Electron-transfer dissociation

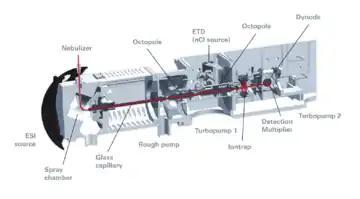
Bruker high capacity ion trap with ETD (schematic diagram)

Electron transfer dissociation takes place in an ion trap mass spectrometer with an electrospray ionization source. The first ETD experiments at the University of Virginia utilized a radio frequency quadrupole linear ion trap (LQT) modified with a chemical ionization (CI) source at the back side of the instrument (see diagram at right). Because a spectrum can be obtained in about 300 milliseconds, liquid chromatography is often coupled with the ETD MS/MS. The disadvantage of using LQT is that the mass resolving power is less than that of other mass spectrometers.